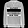
Label: Pullover